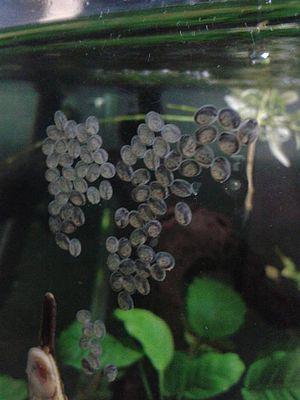
Reproduction de Farlowella acus, oeufs collé a la vitre
Farlowella acus, endémique de l'Amérique du Sud est une espèce de poissons de la famille des Loricariidae et de l'ordre des Siluriformes. La forme des Farlowella ressemble un peu à celle des phasmes terrestres quant à leur forme et leur coloration, leur permettant de se camoufler dans leur environnement.